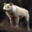
Label: wolf